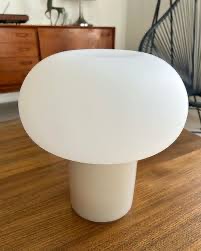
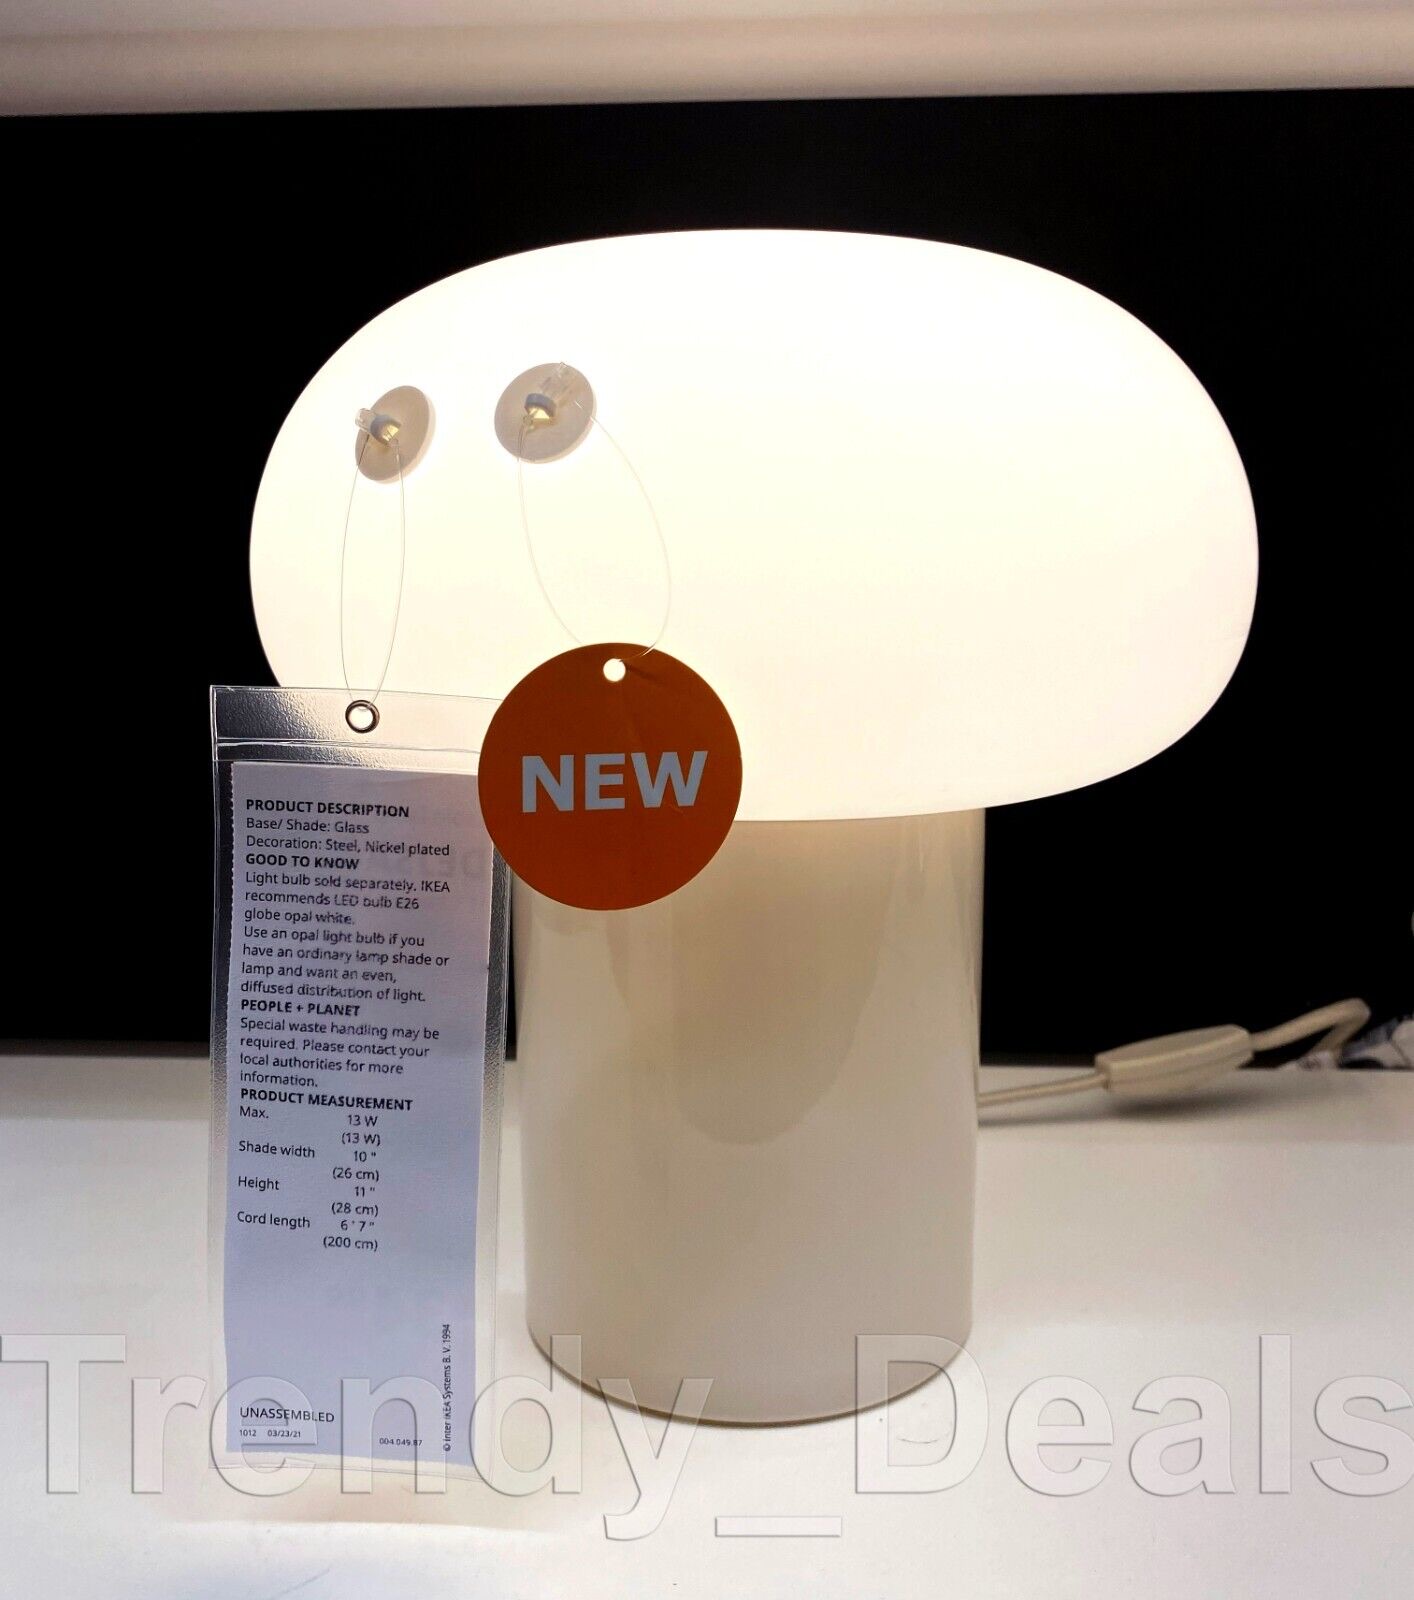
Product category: misc
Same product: yes